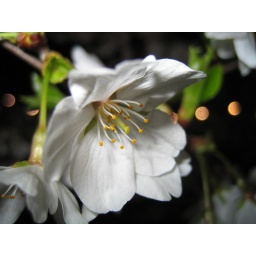
A side shot of a white flower by the AMRs.